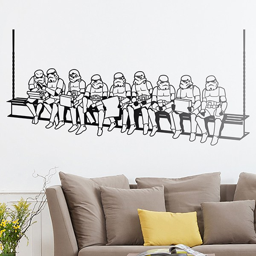
stickers : lunch on a beam